2016 Monaco GP2 Series round

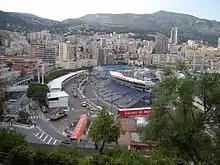
Circuit de Monaco, where the race was held.

The 2016 Monaco GP2 Series round was the second of eleven scheduled events of the 2016 GP2 Series season. It was held on 27 and 28 May 2016 at the Circuit de Monaco in Monaco and supported the 2016 Monaco Grand Prix. Tyre supplier Pirelli brought two types of tyre to the race: two dry compounds (super soft "options" and soft "primes"). The drag reduction system (DRS) had one activation zone for the race: on the start/finish straight linking Anthony Noghes and Sainte Devote turns. There were 11 teams of 2 drivers each entered for the race for a total of 22 participants and each driver used the Dallara GP2/11 vehicle.